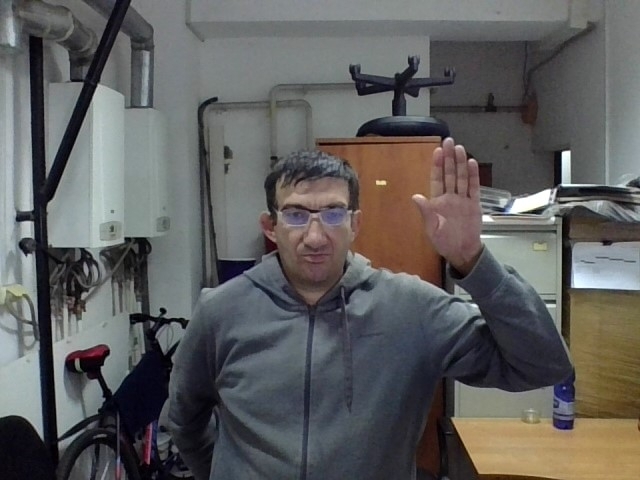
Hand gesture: stop